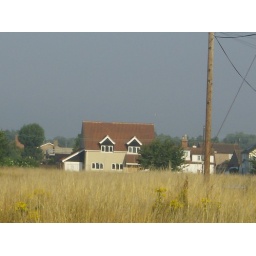
Recently built house onthe edge of Fairgreen. Thunderclouds building up in the background.